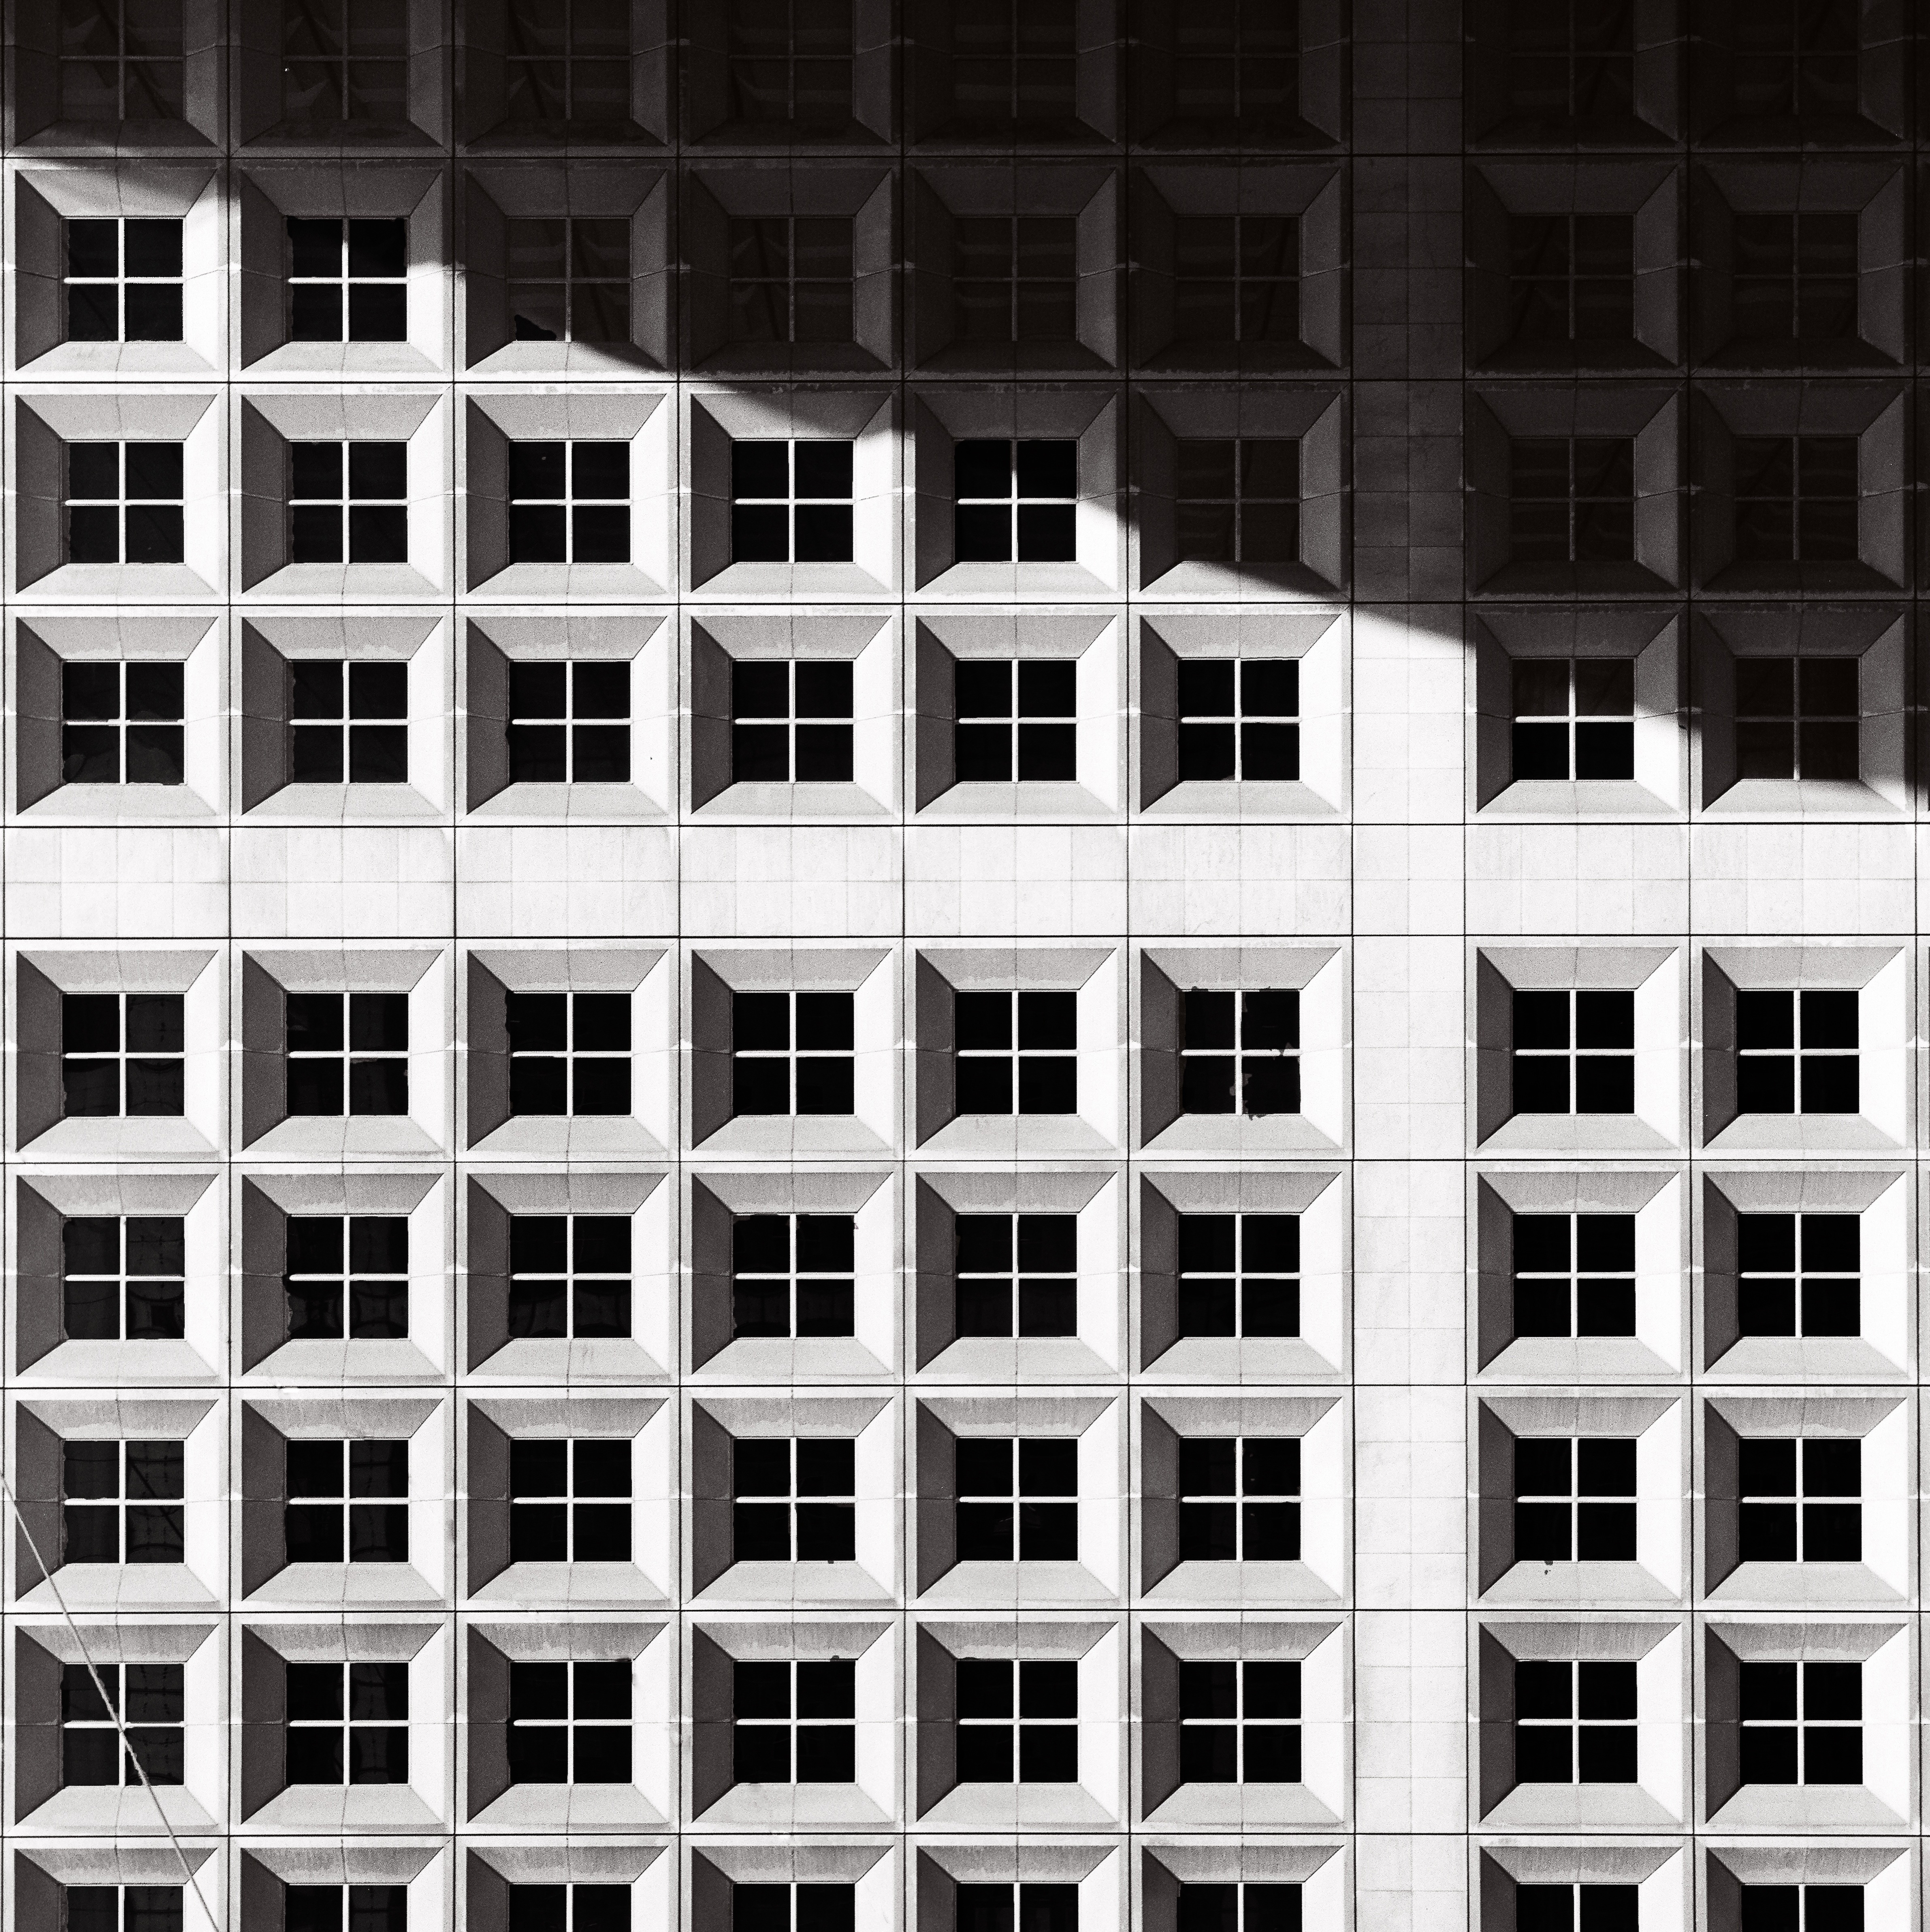
black and white, window, skyscraper, pattern, line, facade, monochrome, brick, tower block, circle, font, design, symmetry, shape, monochrome photography